USA-230

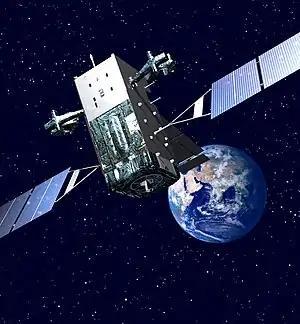
SBIRS GEO-1 in orbit

In the mid 1950s, the United States began development of the first space-based missile detection system; the Missile Defense Alarm System (MIDAS), in low Earth orbit. Following the end of the MIDAS programme, plans to deploy an operational system led to the Integrated Missile Early Warning Satellite programme (IMEWS), followed by the Defense Support Program (DSP),